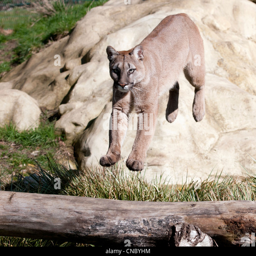
female puma jumping over a tree